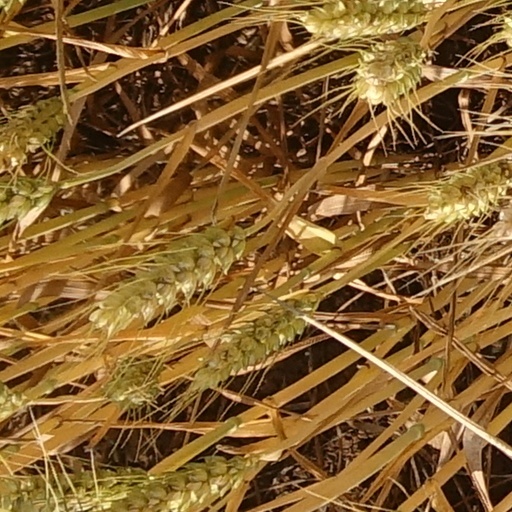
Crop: wheat